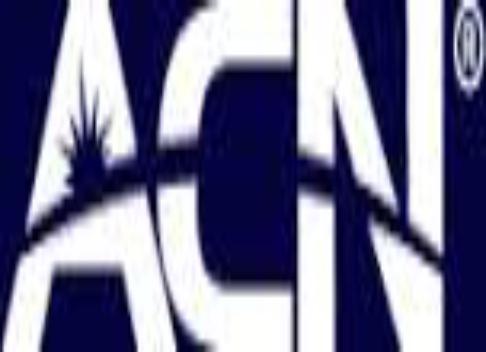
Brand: ACN
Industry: Others